Bill Lear

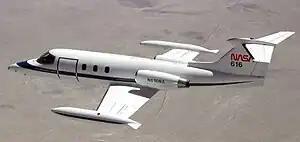
Learjet 25, an example of the Lear executive jets that still bear his name

In 1962, Lear sold his interest in Lear, Incorporated to the Siegler Corporation after failing to persuade Lear Incorporated's board to go into the aircraft manufacturing business. The resulting company was thereafter known as Lear Siegler.